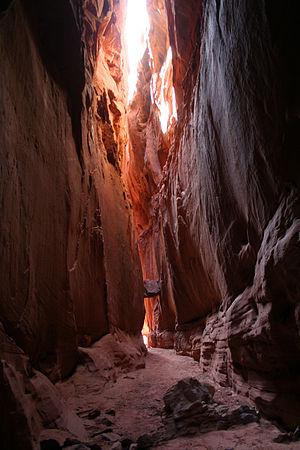
Le Blue John Canyon est un canyon en fente à l'est du comté de Wayne, au sud ouest de Horseshoe Canyon Unit du parc national des Canyonlands et 42 miles au sud de Green River dans le comté d'Emery. C'est un affluent du Horseshoe Canyon coulant vers le nord-est depuis Robbers Roost.